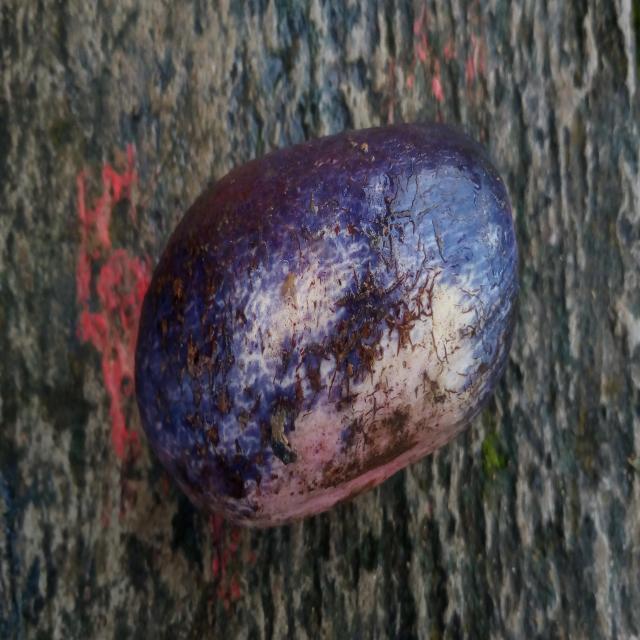
Plum grade: unripe